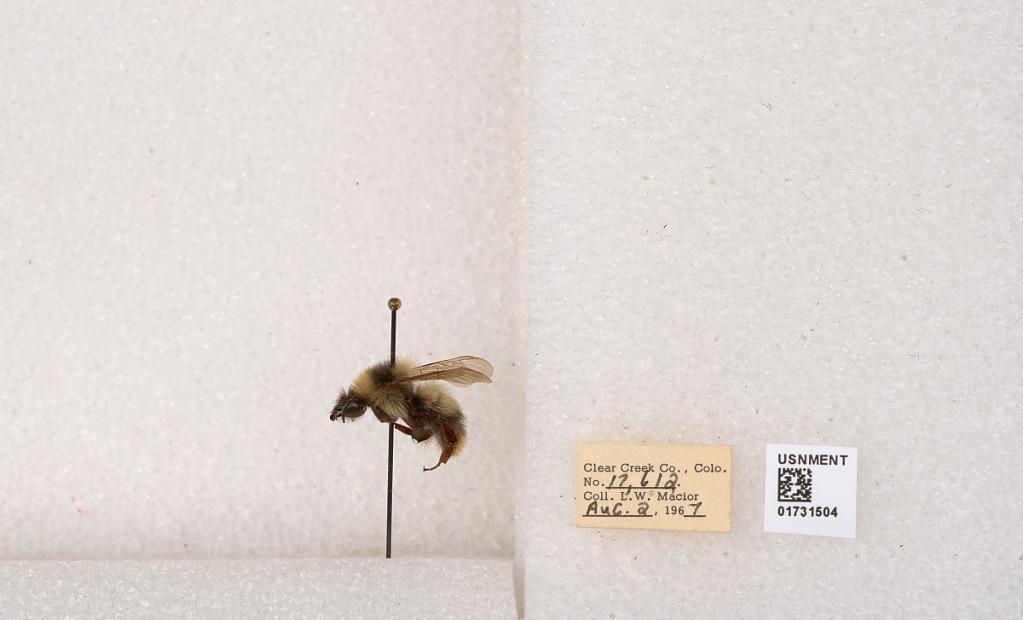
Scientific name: Bombus kirbyellus
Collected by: L. Macior
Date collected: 1967-8-2
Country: United States
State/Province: Colorado
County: Clear Creek
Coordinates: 39.6891, -105.644